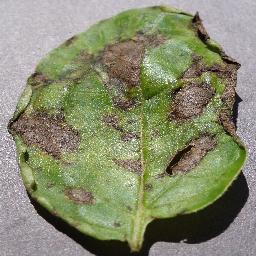
Label: Potato___Early_blight